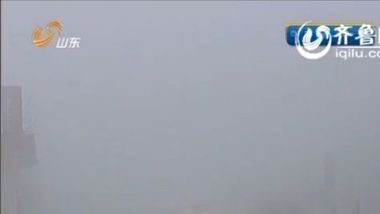
Weather: foggy or hazy